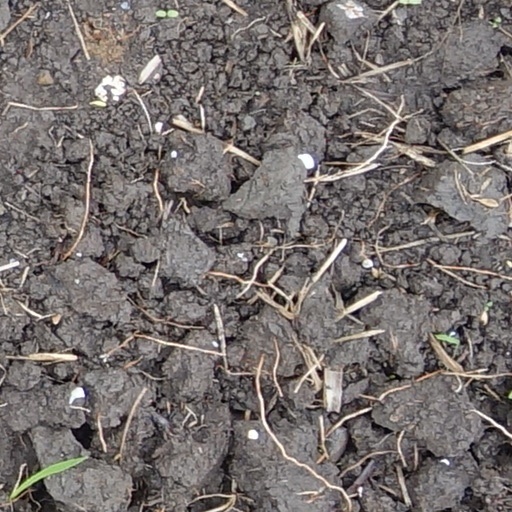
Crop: wheat